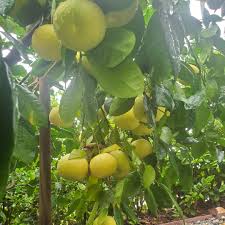
Label: grapefruit